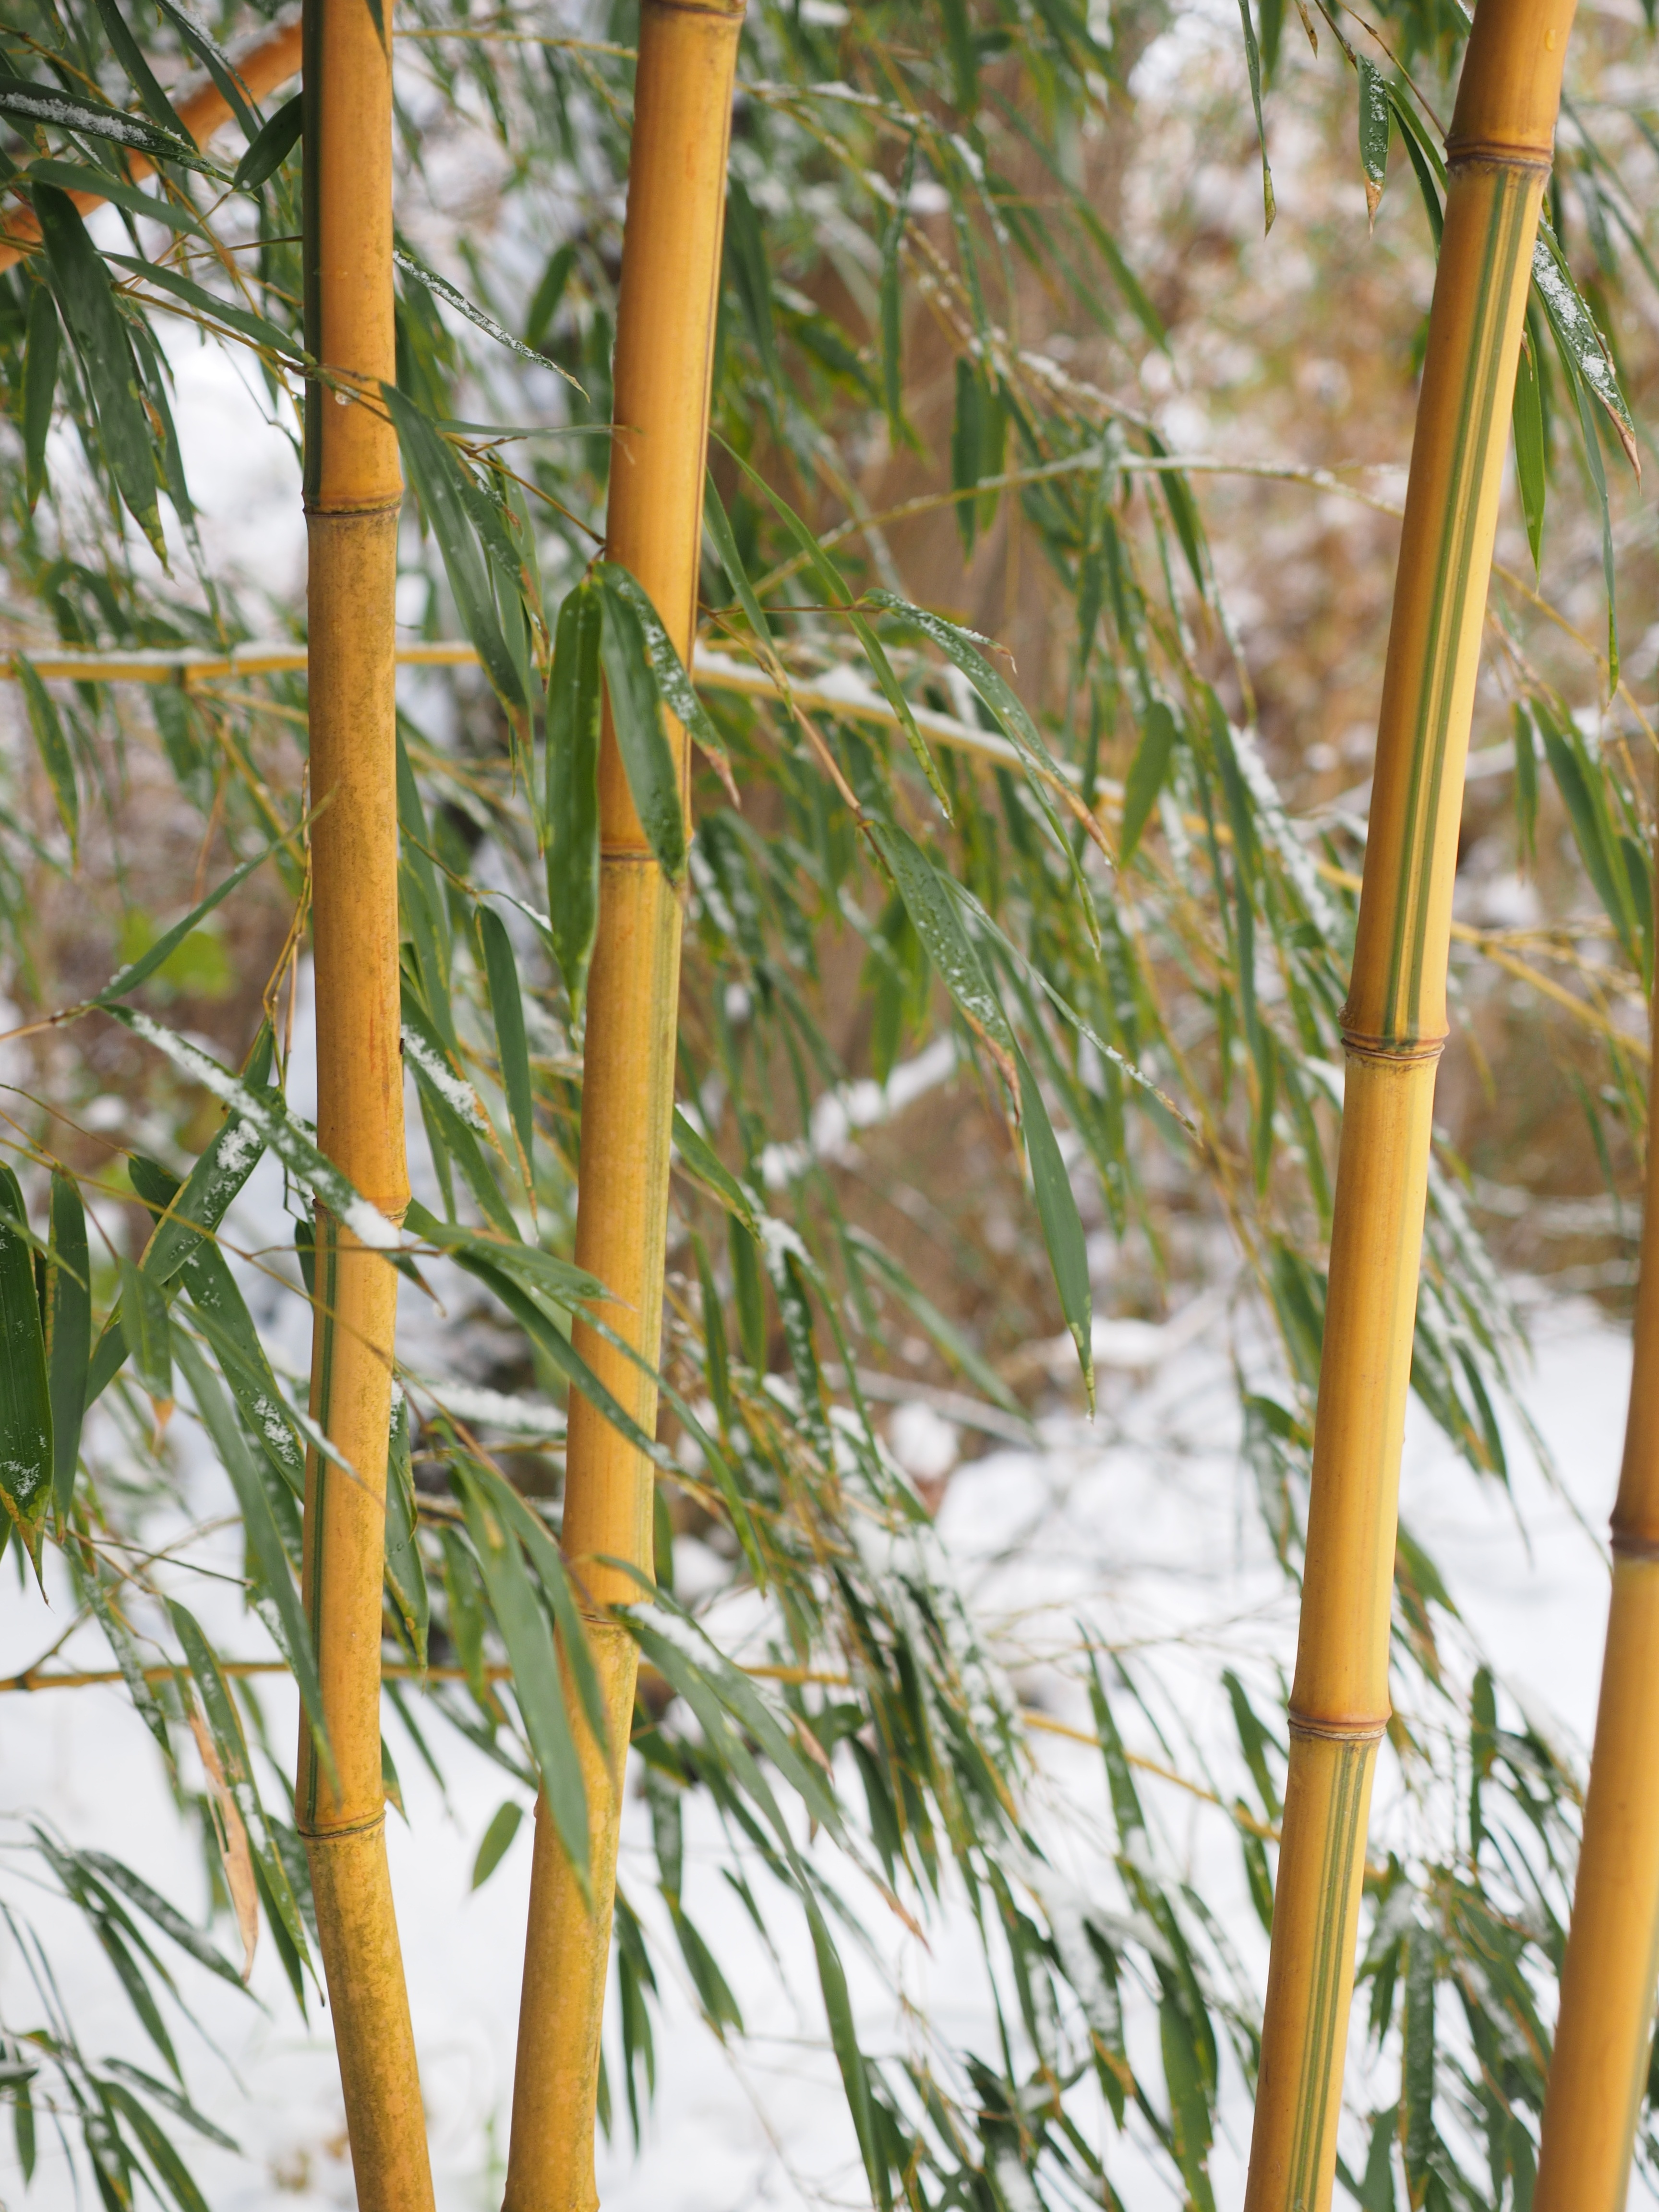
tree, grass, branch, snow, winter, plant, leaf, tube, flower, produce, crop, botany, flora, twig, cane, bamboo, bamboo garden, aureocaulis, gold bamboo tube, node bamboo, yellow bamboo, grass family, plant stem, land plant, phragmites, arecales, palm family